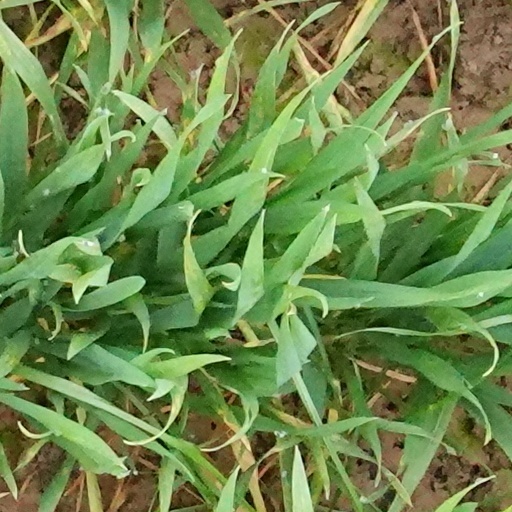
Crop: wheat